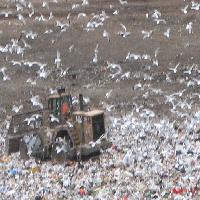
Weather: cloudy or overcast